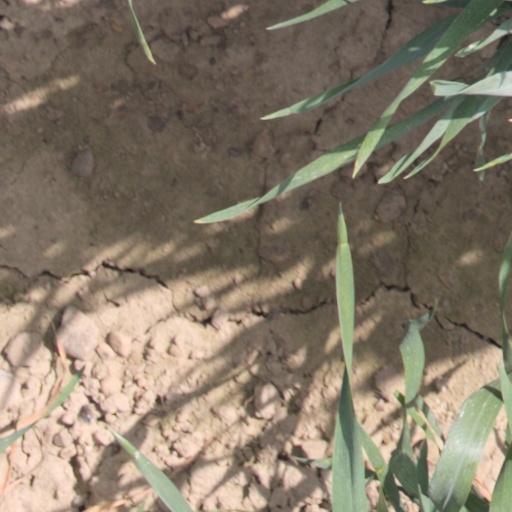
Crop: wheat